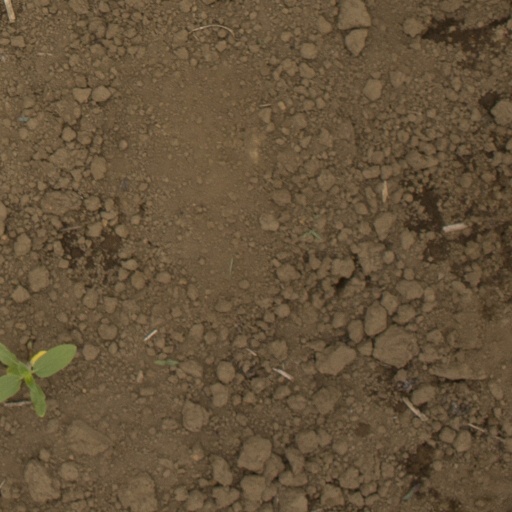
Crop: Jerusalem artichoke